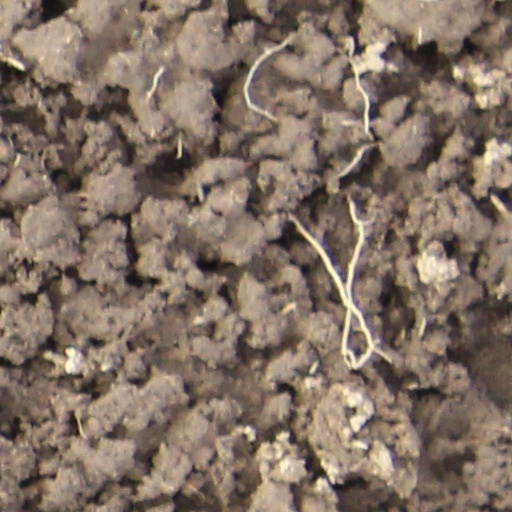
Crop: wheat